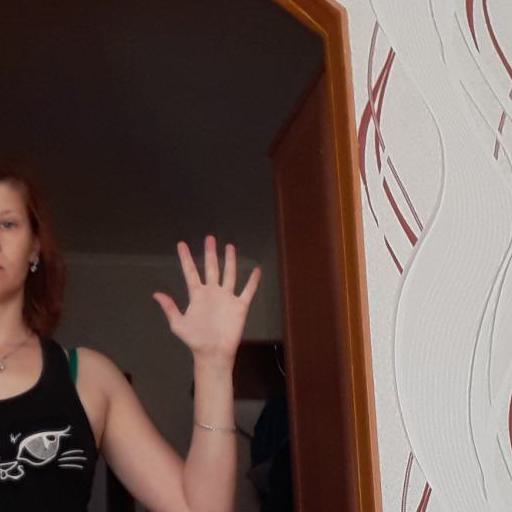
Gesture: palm